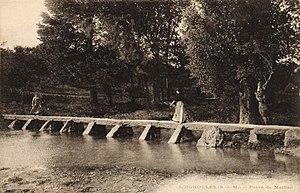
Passage bâti à l'aide de grands blocs parallélépipédiques dans l'Yerres et servant de gué
Un perré est un revêtement en pierre sèche ou en pierre liée que l'on aménage au pied ou sur le flanc d'un talus sujet à des glissements ou d'une tranchée susceptible d'être dégradée par les eaux.